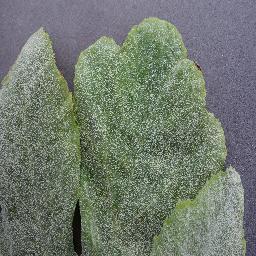
Label: Squash___Powdery_mildew